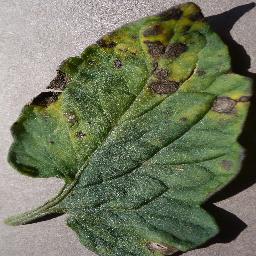
Label: Tomato___Early_blight